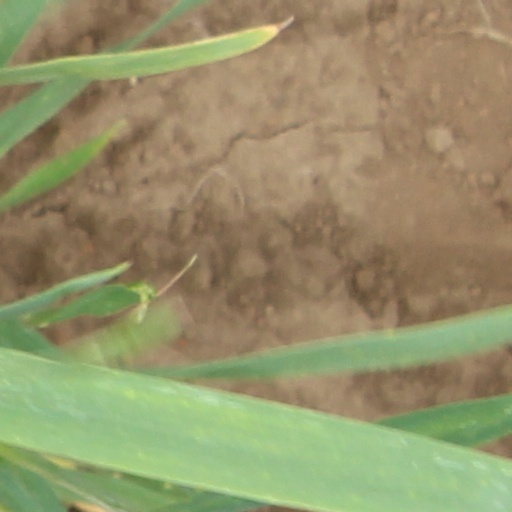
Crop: wheat